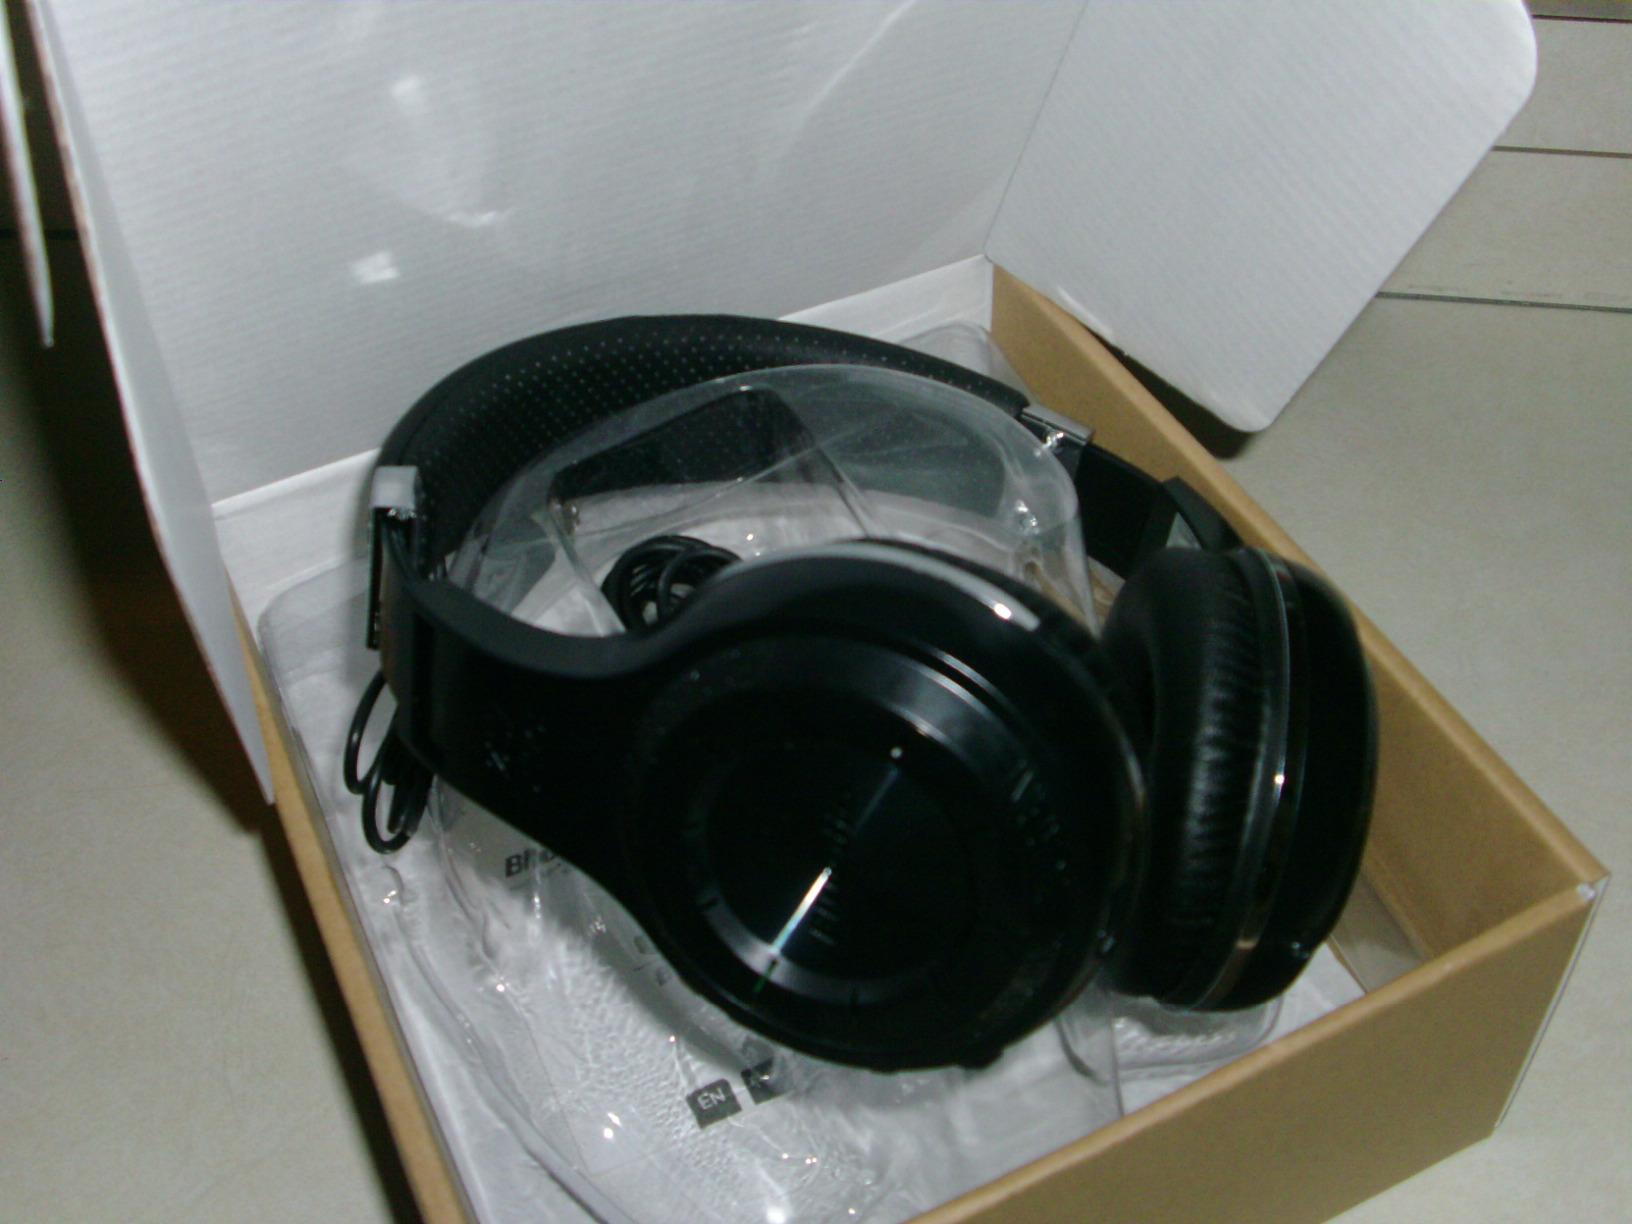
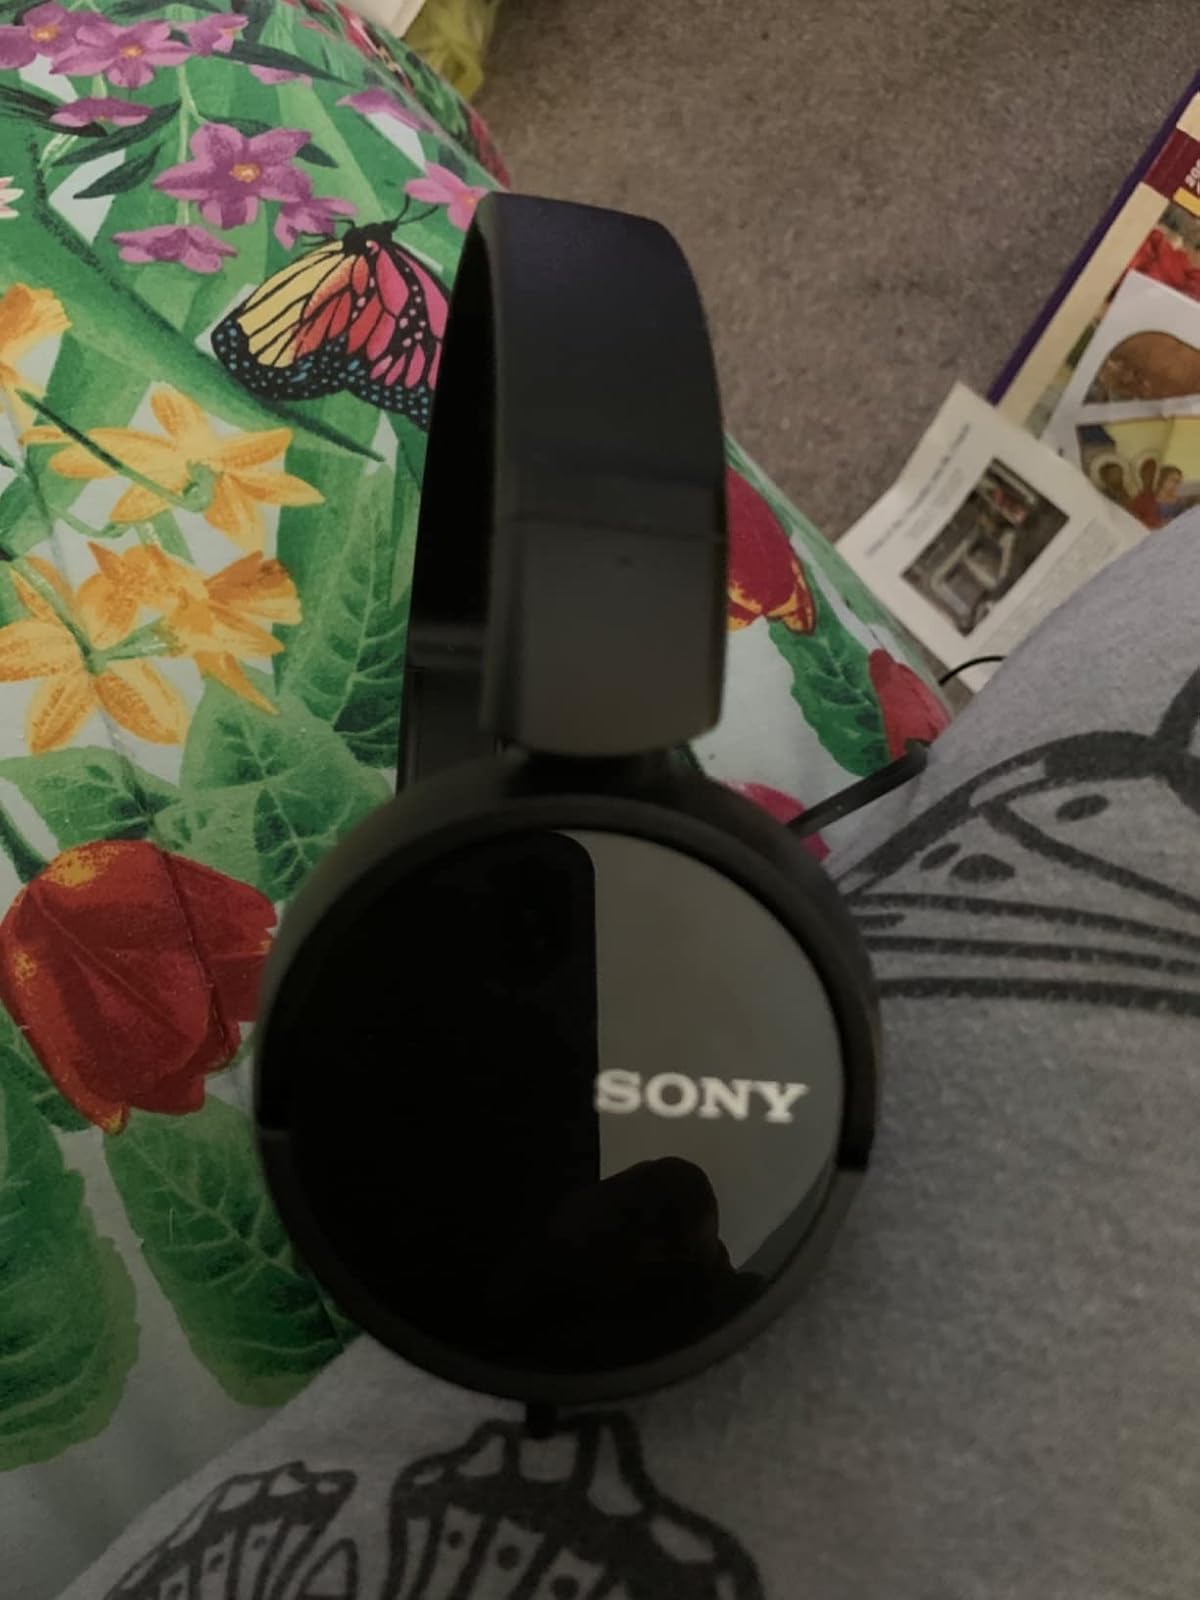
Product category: headphones
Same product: no